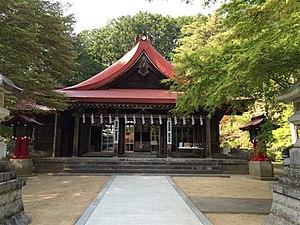
Le Ryōzen-jinja est un sanctuaire shinto situé à Date dans la préfecture de Fukushima au Japon. Ses principaux festivals se tiennent tous les 22 avril et 10 octobre. Il est fondé en 1881 et est consacré aux kamis de Kitabatake Chikafusa, Kitabatake Akiie, Kitabatake Akinobu et Kitabatake Morichika. C'est l'un des quinze sanctuaires de la restauration de Kenmu.